Dale Copeland

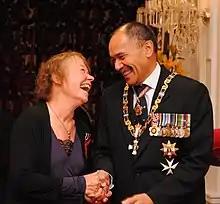
Copeland in 2012, after her investiture as a Member of the New Zealand Order of Merit by the governor-general, Sir Jerry Mateparae

Dale Devereux Copeland (born 1943) is a New Zealand collage and assemblage artist. Copeland's work is about "society's detritus" and reworking "discarded things" into art. Copeland, who is also a community art organiser, is called "the backbone of the Taranaki art scene" by the "Taranaki Daily News."